War and War

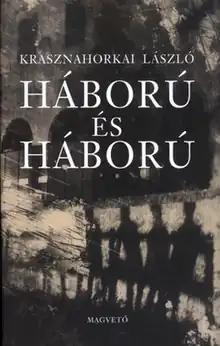
First edition cover (Hungary)

War and War is a 1999 novel by the Hungarian writer László Krasznahorkai. It tells the story of a Hungarian man who is obsessed with a mysterious manuscript, which he decides to travel to New York City to write down and post on the Internet. An English translation by George Szirtes was published in 2006.